Chandler High School (Arizona)

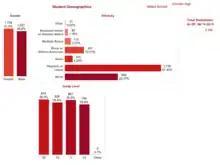
Chandler High School's Demographics

Chandler was awarded the Blue Ribbon School during 1982-83 and 1986-87 school years. It has also received 7 A+ School of Excellence from the Arizona Education Foundation, the most in the state.